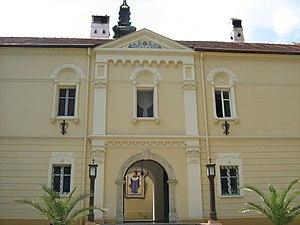
Grgeteg est un village de Serbie situé dans la province autonome de Voïvodine. Il fait partie de la municipalité d’Irig dans le district de Syrmie. Au recensement de 2011, il comptait 76 habitants.